Proper acceleration

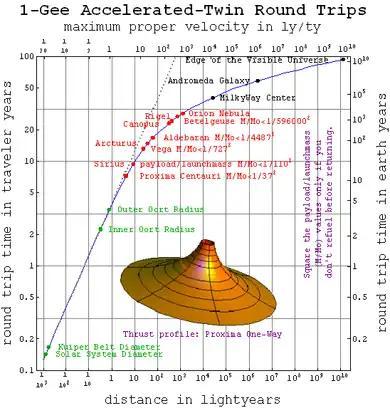
This plot shows how a spaceship capable of 1-gee (10 m/s or about 1.0 light year per year squared) acceleration for 100 years might power a trip to almost anywhere in the visible universe and back in a lifetime.

In the unidirectional case i.e. when the object's acceleration is parallel or antiparallel to its velocity in the spacetime slice of the observer, proper acceleration α and coordinate acceleration a are related through the Lorentz factor by . Hence the change in proper-velocity w=dx/dτ is the integral of proper acceleration over map-time t i.e. for constant . At low speeds this reduces to the well-known relation between coordinate velocity and coordinate acceleration times map-time, i.e. Δ"v"="a"Δ"t".